Johannes Gumpp

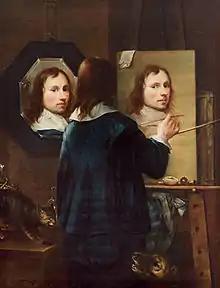
Rectangular version of the self-portrait, in a private collection

Johannes Gumpp (born 14 August 1626 in Innsbruck, lived at least until 1646) was an Austrian painter.